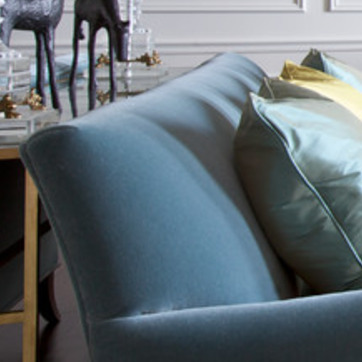
Material: fabric